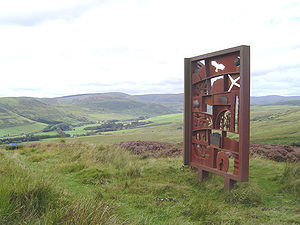
Amazing Things
Coverbilledet er et billede af Hugh MacDiarmid Memorial.
Amazing Things er det ottende studiealbum fra den skotske keltiske rockband Runrig. Det blev udgivet i 1993.